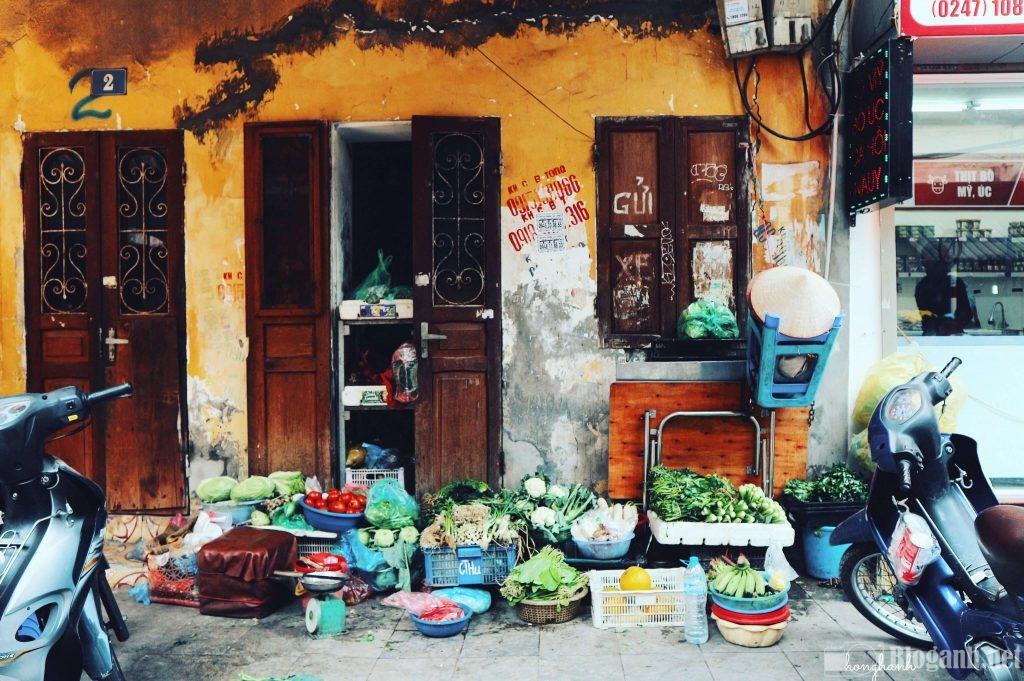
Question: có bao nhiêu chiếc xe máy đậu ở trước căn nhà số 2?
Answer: có một chiếc xe máy đang đậu ở trước ăn nhà số 2